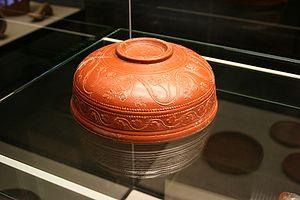
Millau est une commune française, sous-préfecture du département de l'Aveyron, en région Occitanie. Située à 70 km au sud-est de Rodez, et à 111 km de Montpellier, elle fait partie de l'ancienne province du Rouergue.